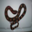
Label: snake